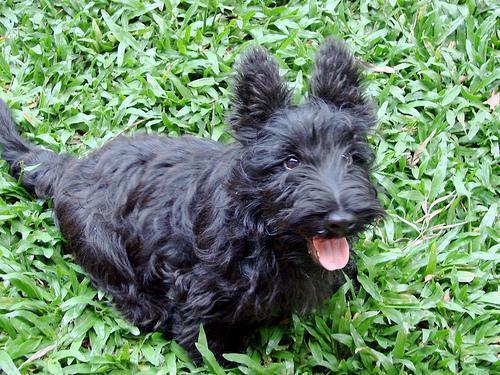
scottish terrier